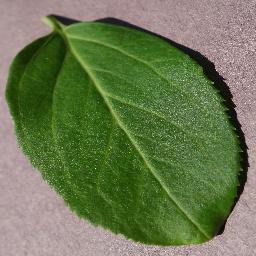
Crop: cherry
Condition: (including_sour)_healthy